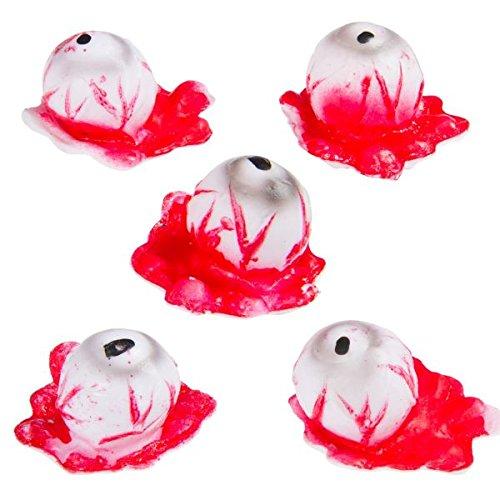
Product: Bloody Eyeballs | Halloween Decor
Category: Toys & Games | Party Supplies
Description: Flexible plastic eyeballs feature painted blood vessels and attached flesh, as if they've been ripped out of their sockets.
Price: $6.87
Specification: ProductDimensions:5.3x3.2x1.8inches|ItemWeight:0.64ounces|ShippingWeight:0.64ounces(Viewshippingratesandpolicies)|DomesticShipping:ItemcanbeshippedwithinU.S.|InternationalShipping:ThisitemcanbeshippedtoselectcountriesoutsideoftheU.S.LearnMore|ASIN:B01FOIV5MY|Itemmodelnumber:670470|Manufacturerrecommendedage:4-12years